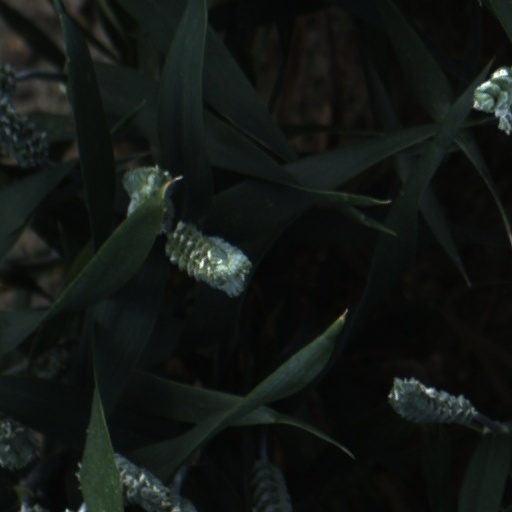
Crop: wheat